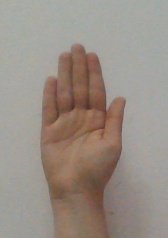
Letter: seen